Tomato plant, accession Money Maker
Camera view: vertical (180 deg); turntable rotation: 330 degrees
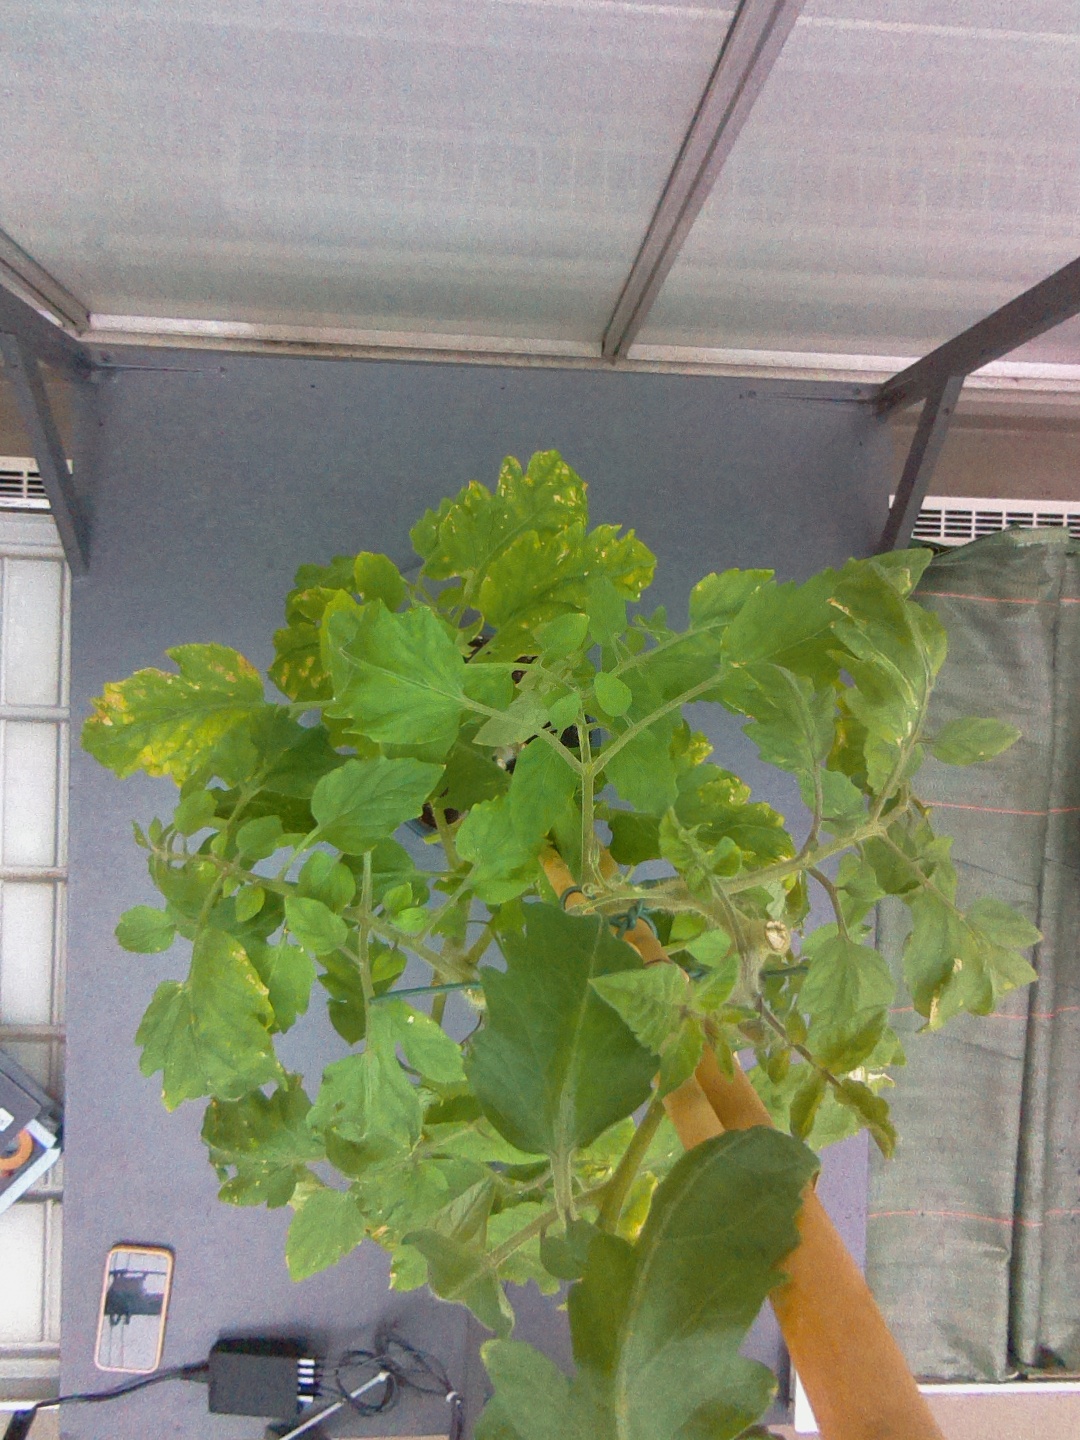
BBCH growth stage 52: 2 inflorescences visible